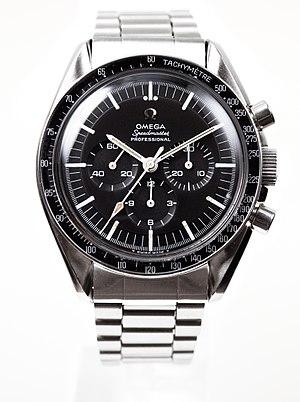
Le chronographe est un instrument de mesure du temps entre deux événements. Dans l’acception moderne du terme, un chronographe est une montre équipée d’au moins une aiguille indépendante que l’on peut démarrer, stopper et remettre à zéro, en vue de mesurer un intervalle de temps.
La Speedmaster est un modèle de chronographe de la marque horlogère suisse Omega. Elle est connue pour avoir été la seule montre officiellement portée sur la Lune. Elle est aussi la seule montre à être approuvée pour la totalité des vols habités de la NASA. La Speedmaster fait encore partie de toutes les missions habitées programmées par la NASA.
En horlogerie, une complication est une fonction autre que l'affichage de l'heure et des minutes. Elles sont particulièrement recherchées par les amateurs de montres mécaniques.